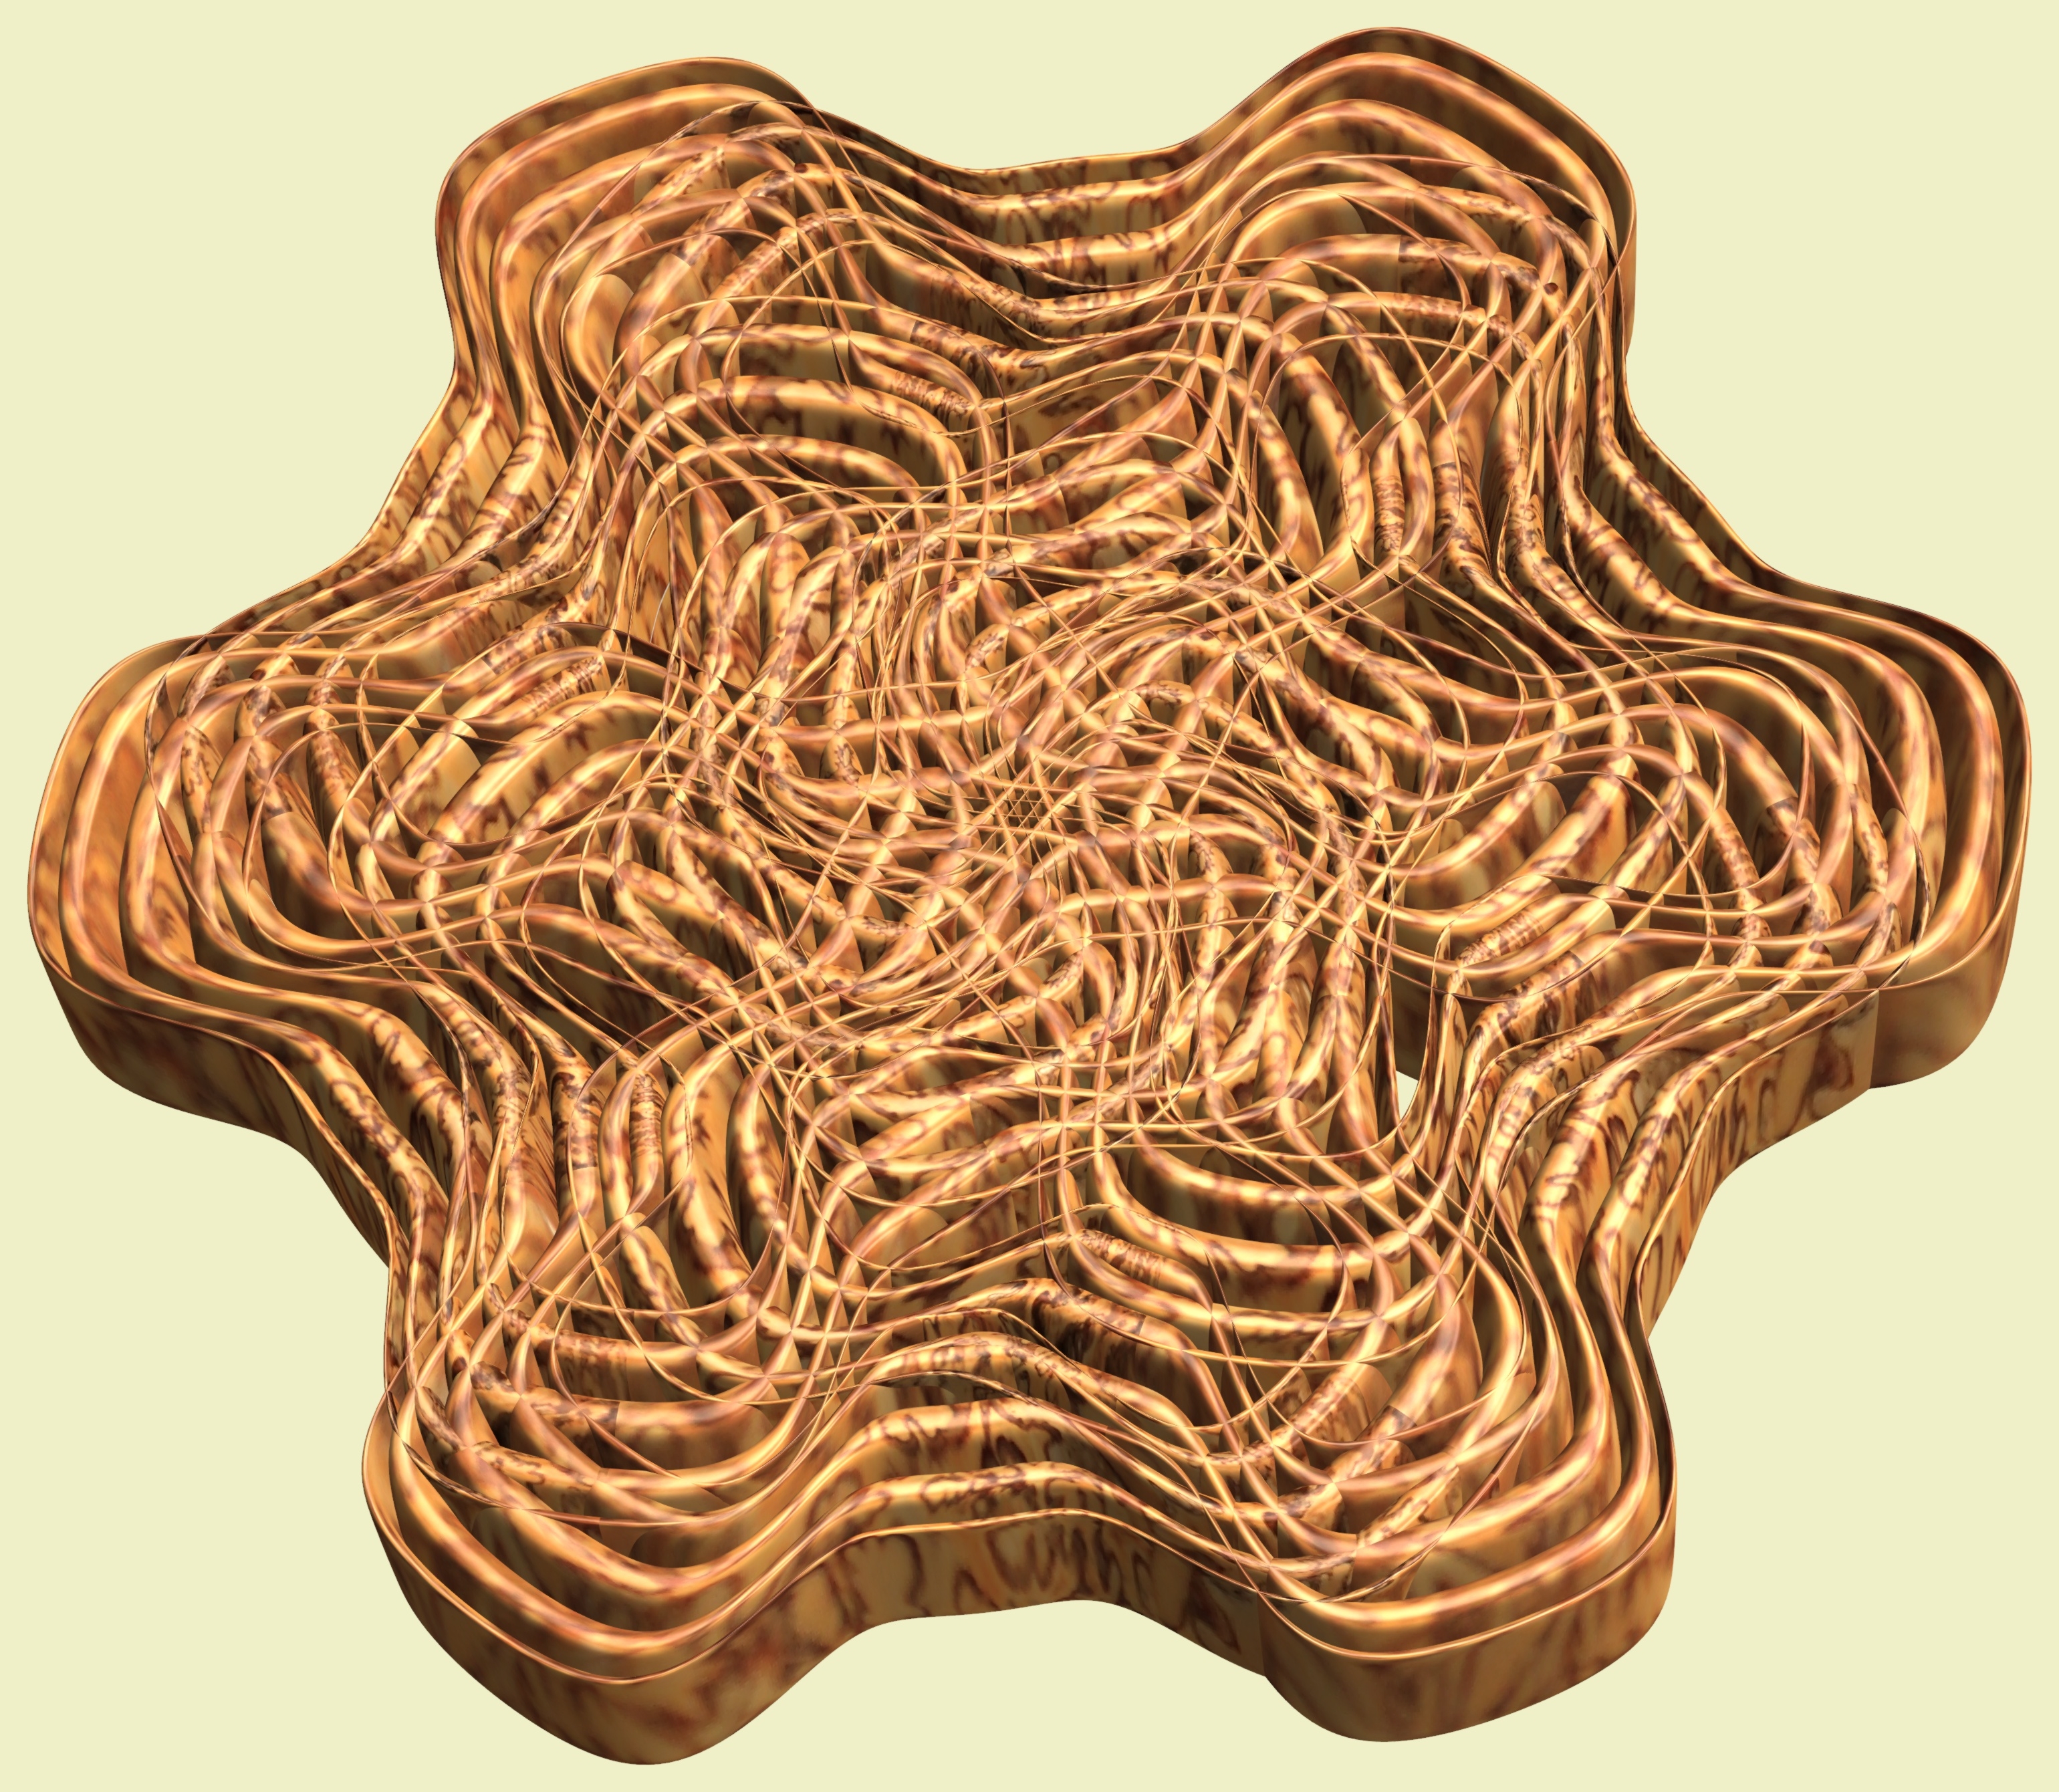
structure, wood, texture, pattern, geometry, material, sculpture, cool image, design, symmetry, 3d, graphic, carving, shape, torus, mathematica, cg, parametricplot3d, code, program, algorithm, mapping, geometricsculpture